Dead zone (ecology)

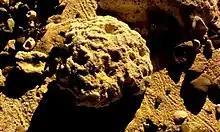
In many places, coral reefs are experiencing worse hypoxia which can lead to bleaching and mass coral die-offs.

There has been a severe increase in mass mortality events associated with low oxygen causing mass hypoxia with the majority having been in the last 2 decades. The rise in water temperature leads to an increase in oxygen demand and the increase for ocean deoxygenation which causes these large coral reef dead zones. For many coral reefs, the response to this hypoxia is very dependent on the magnitude and duration of the deoxygenation. The symptoms can be anywhere from reduced photosynthesis and calcification to bleaching. Hypoxia can have indirect effects like the abundance of algae and spread of coral diseases in the ecosystems. While coral is unable to handle such low levels of oxygen, algae is quite tolerant. Because of this, in interaction zones between algae and coral, increased hypoxia will cause more coral death and higher spread of algae. The increase mass coral dead zones is reinforced by the spread of coral diseases. Coral diseases can spread easily when there are high concentrations of sulfide and hypoxic conditions. Due to the loop of hypoxia and coral reef mortality, the fish and other marine life that inhabit the coral reefs have a change in behavioral in response to the hypoxia. Some fish will go upwards to find more oxygenated water, and some enter a phase of metabolic and ventilatory depression. Invertebrates migrate out of their homes to the surface of substratum or move to the tips of arborescent coral colonies.